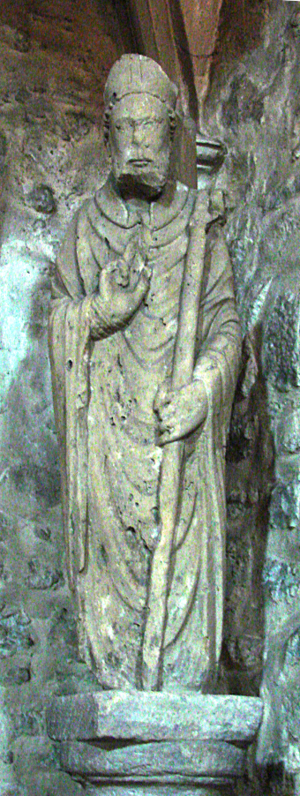
Statue de Saint Domitien (du Bugey), Saint-Rambert-en-Bugey
Saint-Rambert-en-Bugey est une commune française située dans le département de l'Ain en région Auvergne-Rhône-Alpes.
L'abbaye de Saint-Rambert-en-Bugey est une ancienne abbaye, du XIᵉ siècle, qui se dresse sur la commune de Saint-Rambert-en-Bugey dans le département de l'Ain, en région Auvergne-Rhône-Alpes.
Domitien ou Domitian, abbé, fondateur d'un monastère à "Bebronne", actuellement Saint-Rambert-en-Bugey ; célébré le 1ᵉʳ juillet.